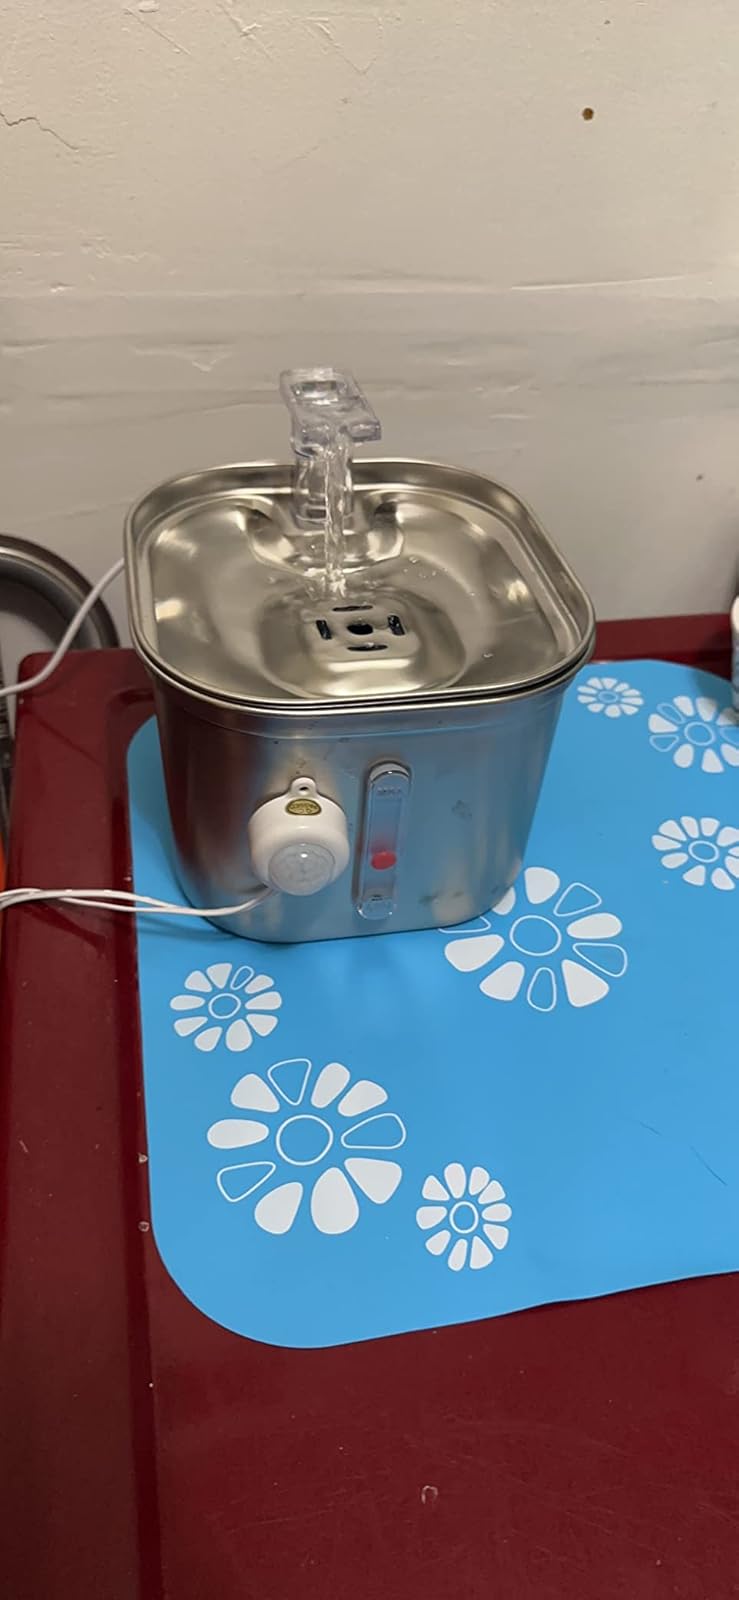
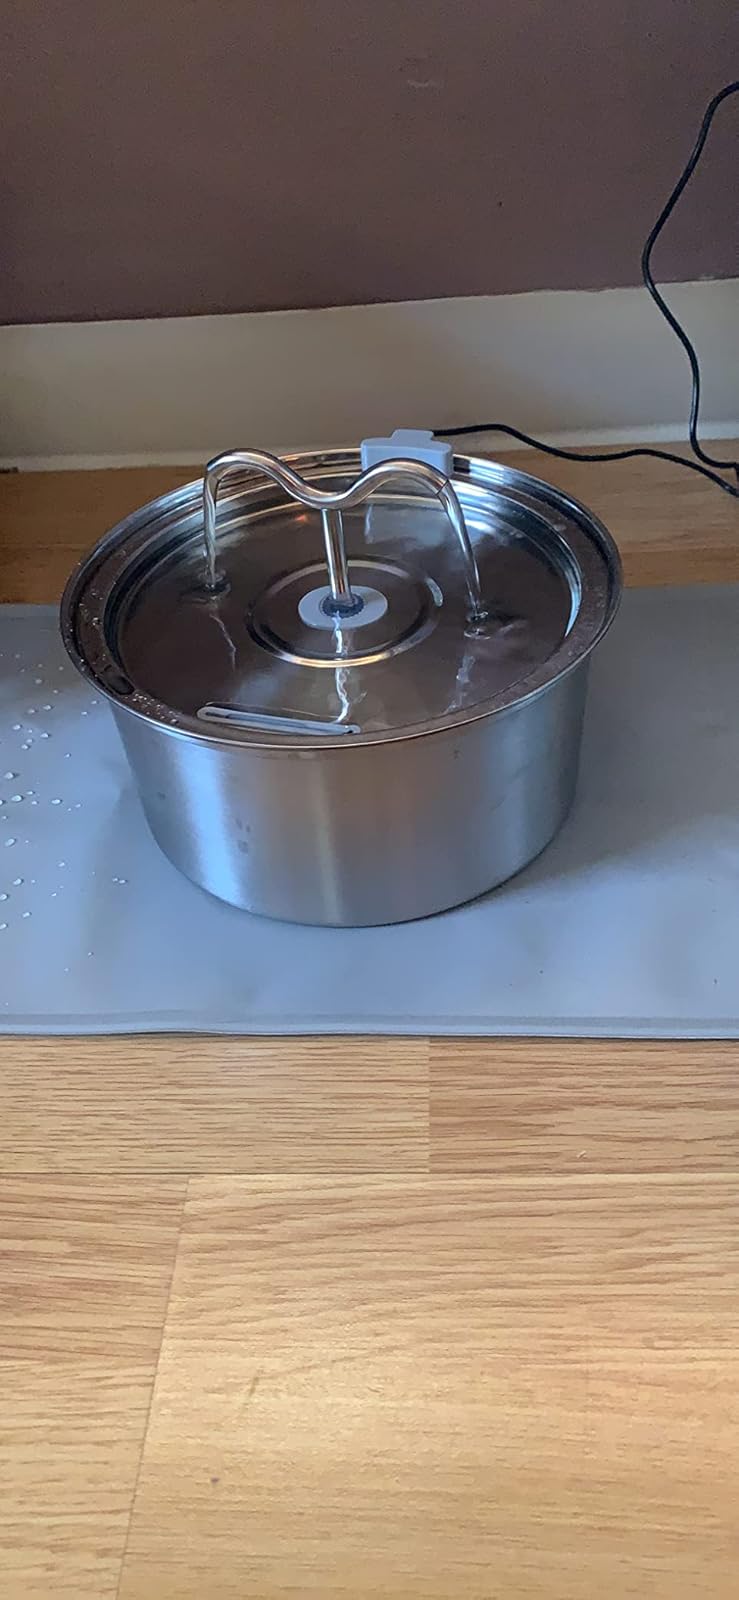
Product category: items_bowl
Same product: no